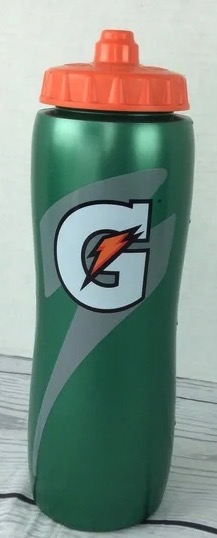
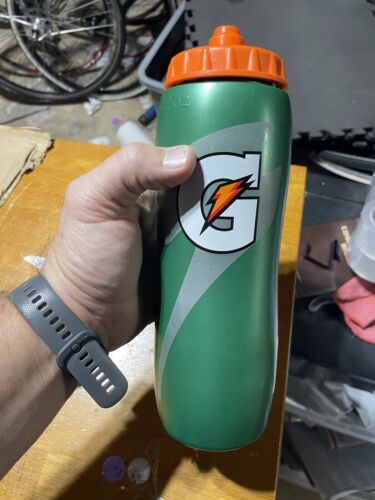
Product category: misc
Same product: yes